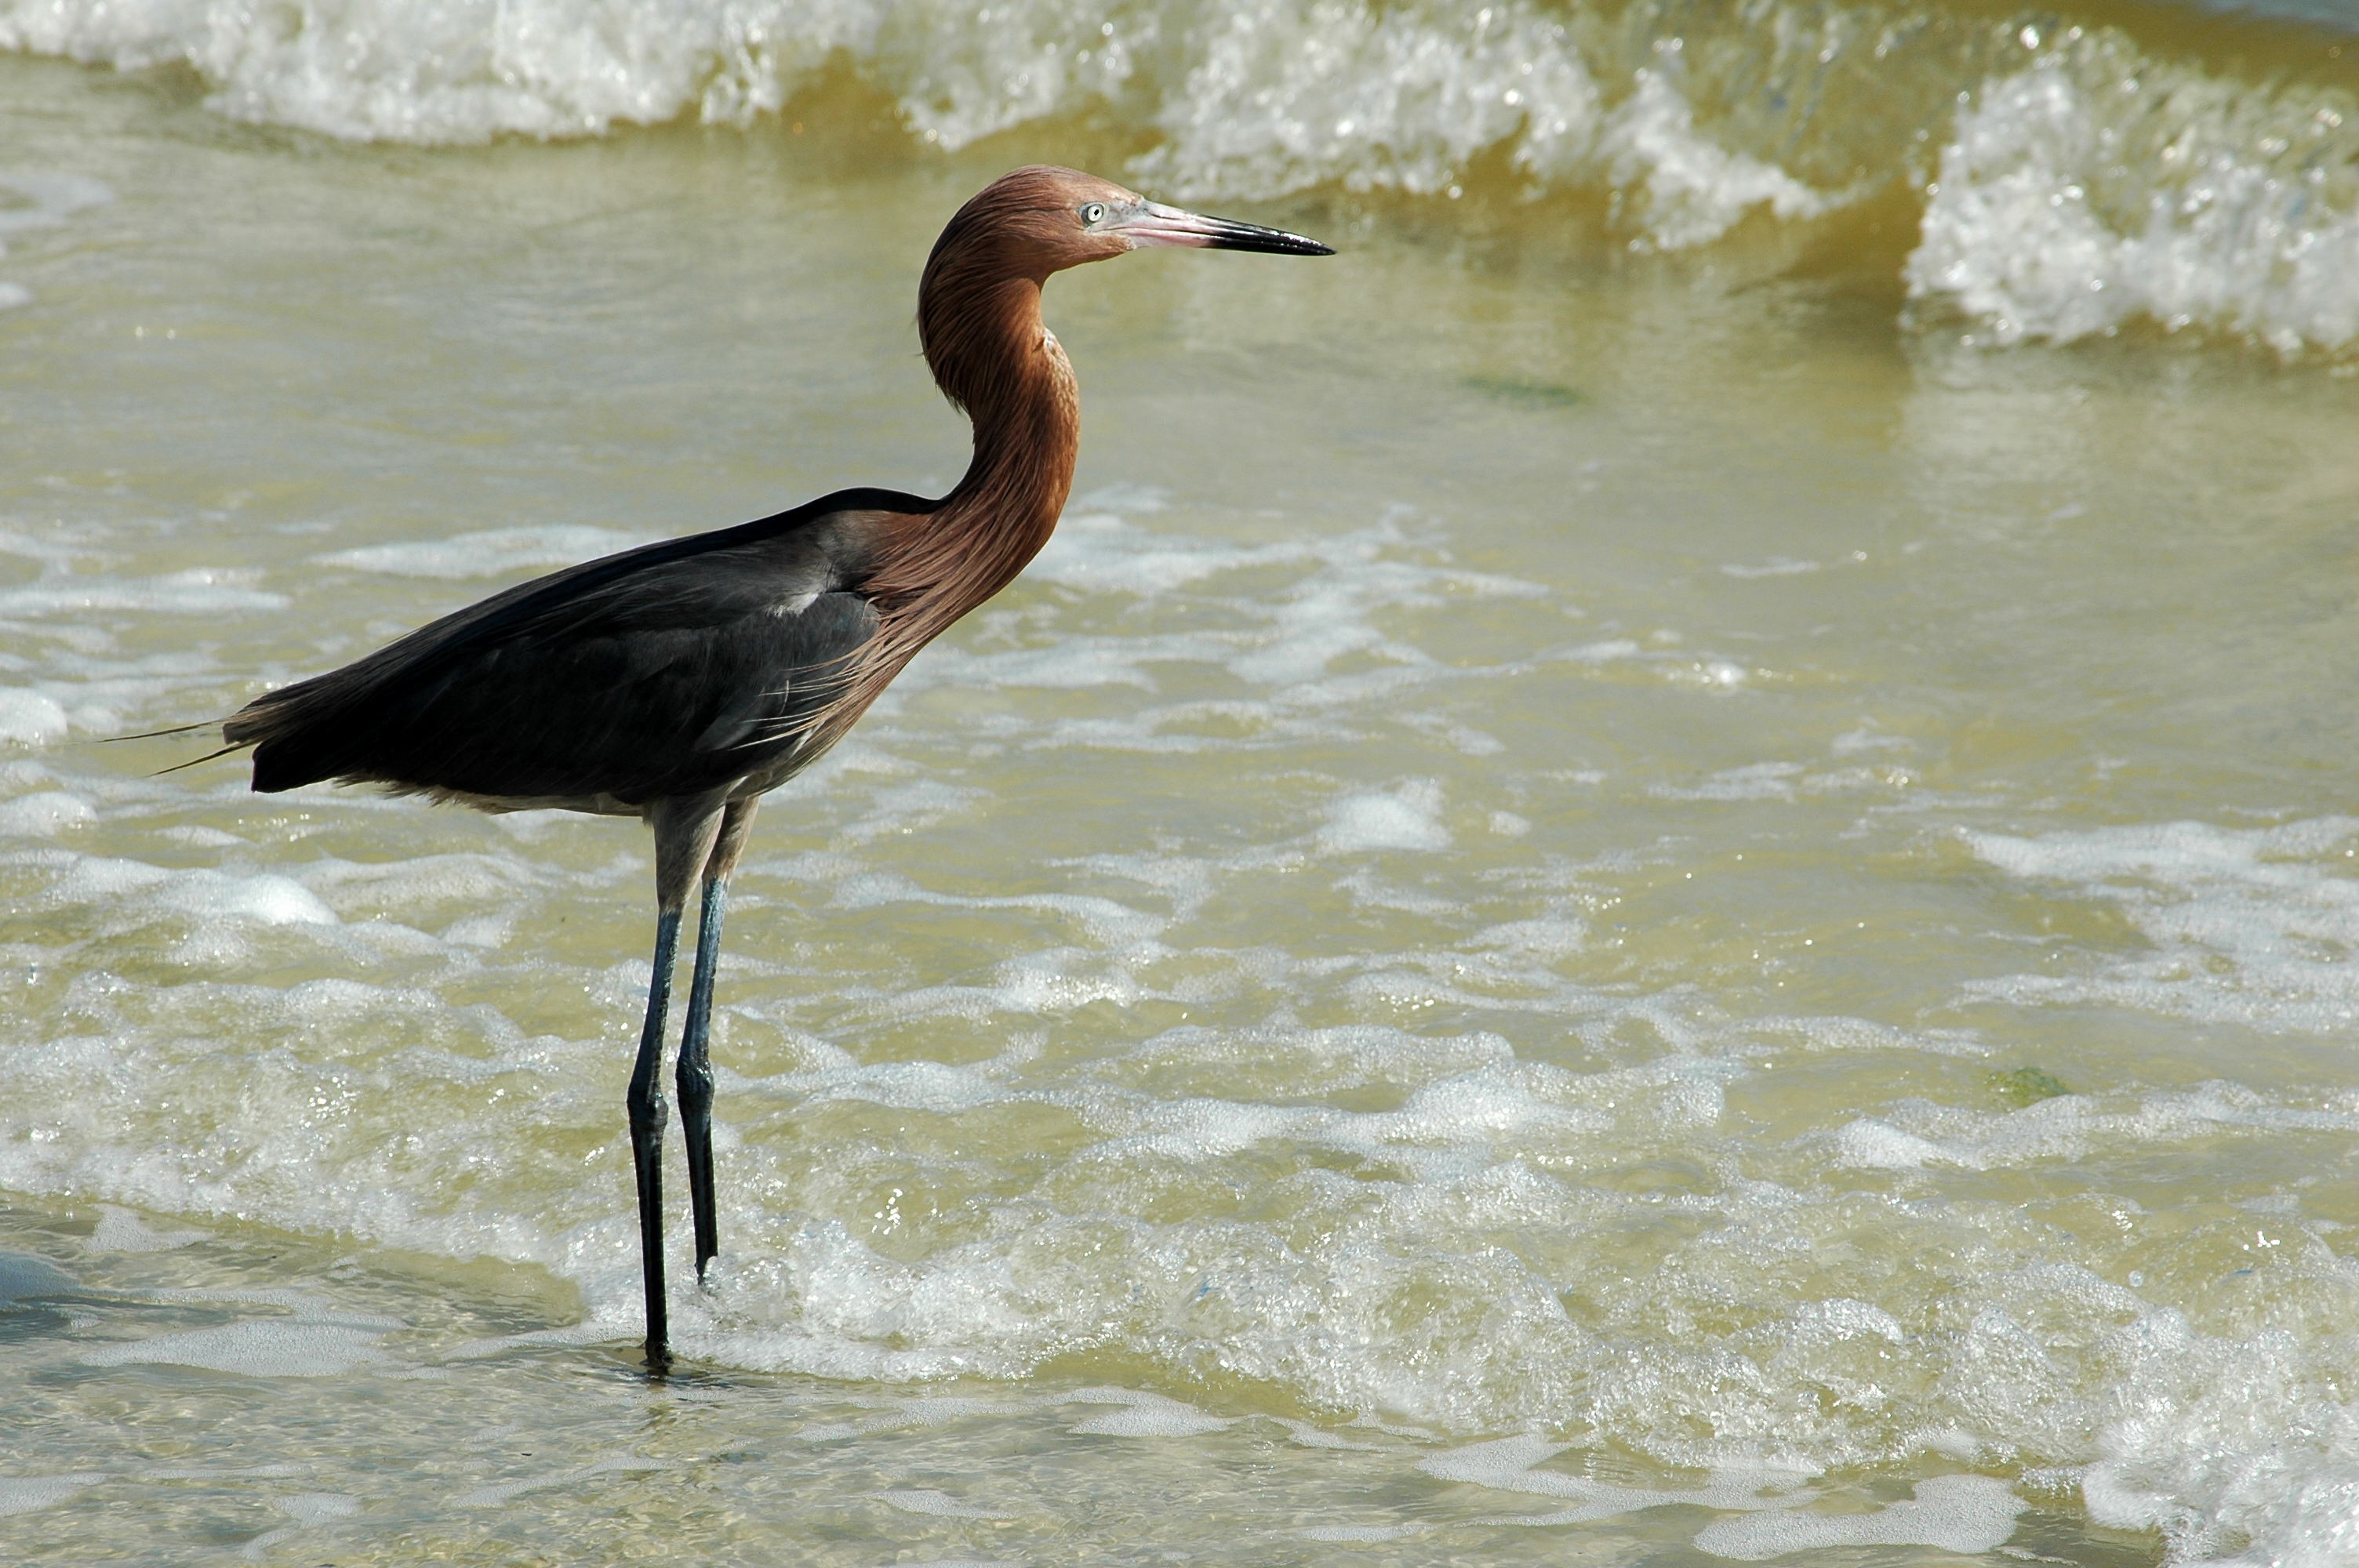
beach, sea, coast, water, nature, outdoor, ocean, bird, wing, animal, wildlife, wild, beak, natural, america, fauna, plumage, wading, feathers, neck, vertebrate, egret, heron, florida, reddish, egretta, red egret